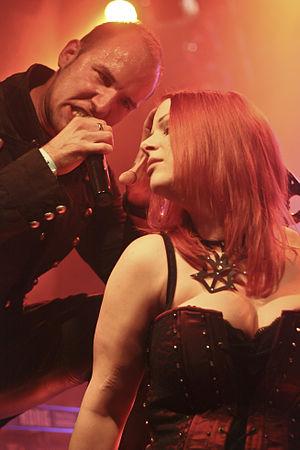
Serenity est un groupe de power metal symphonique autrichien. Formé en 2001, le groupe reste stable à partir de 2004, période durant laquelle les membres s'inspirent bien plus de metal progressif et power metal qu'à leurs débuts. Ils définissent leur genre avec des éléments de metal mélodique et symphonique. Ils s'inspirent de figures historiques comme Sir Francis Drake, Marco Polo, Galilée, Beethoven, et Napoléon. Ils comptent actuellement quatre albums studio et deux démos.